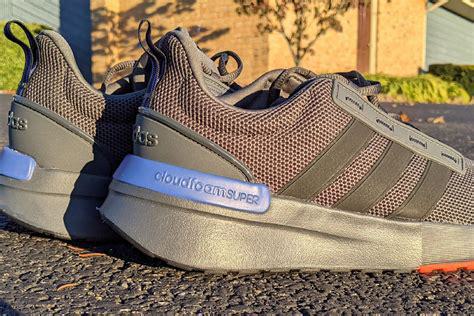
Brand: Adidas
Model: Racer TR21